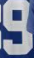
Number: 9